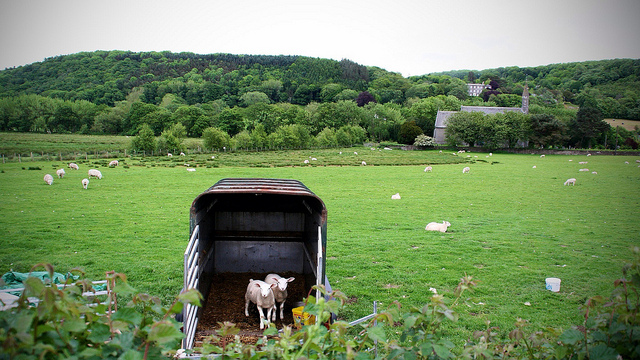
user: Given an image and a question. Answer the question in a short answer. Question: What are these animals standing inside of? Short Answer:
assistant: trailer